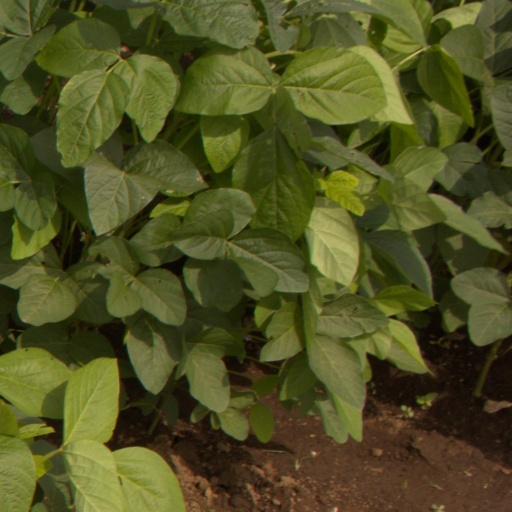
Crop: soybean